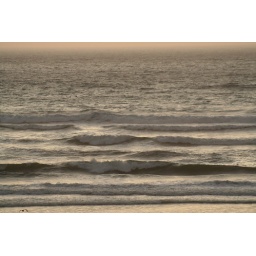
As the sun slowly sets in the West you can watch the surf, birds headed for home and walkers on the beach.